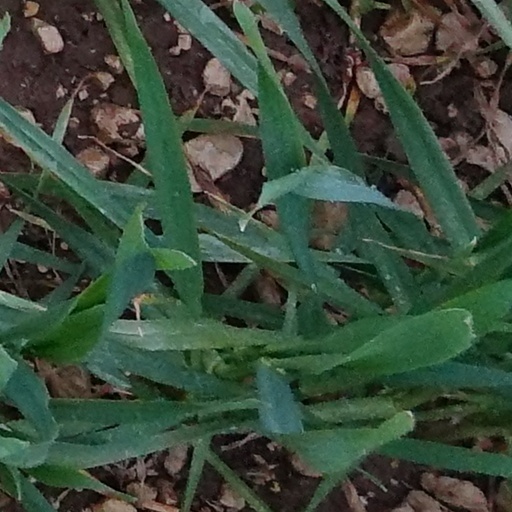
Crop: wheat